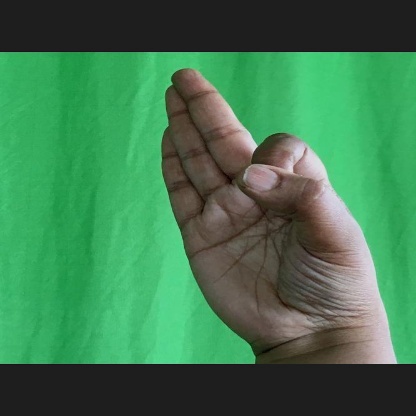
Mudra: Aralam